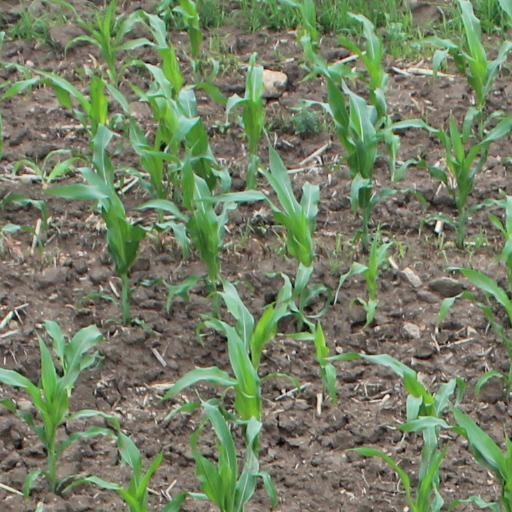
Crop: maize; corn